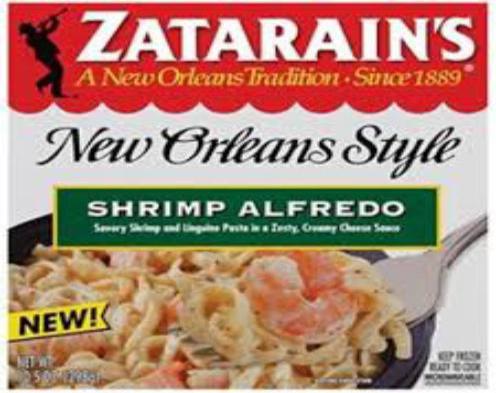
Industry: Food